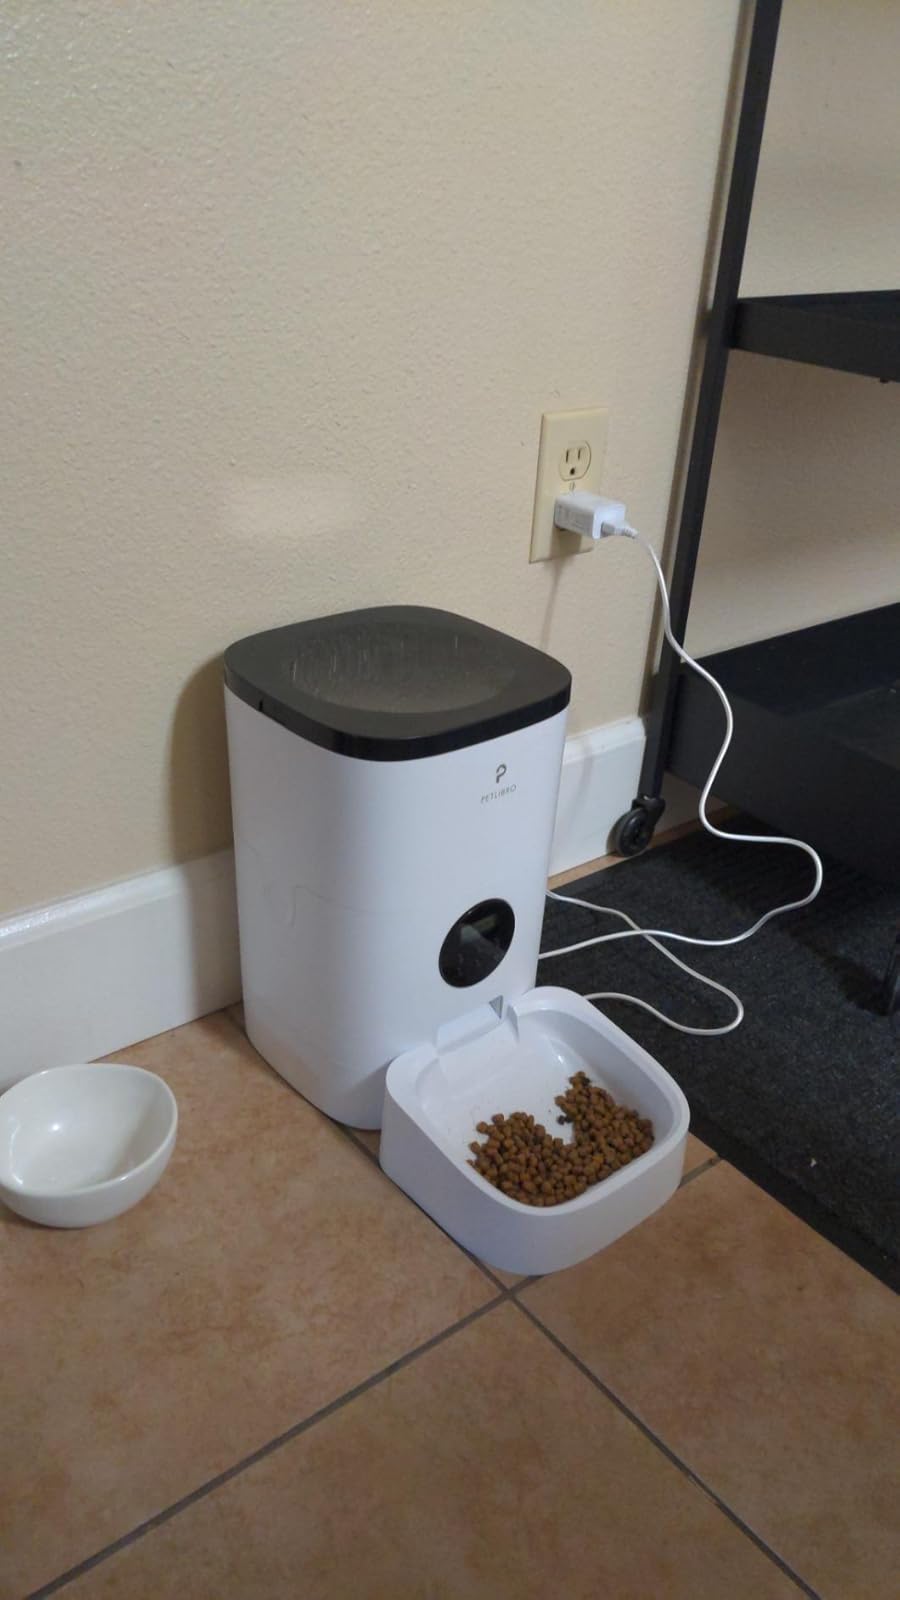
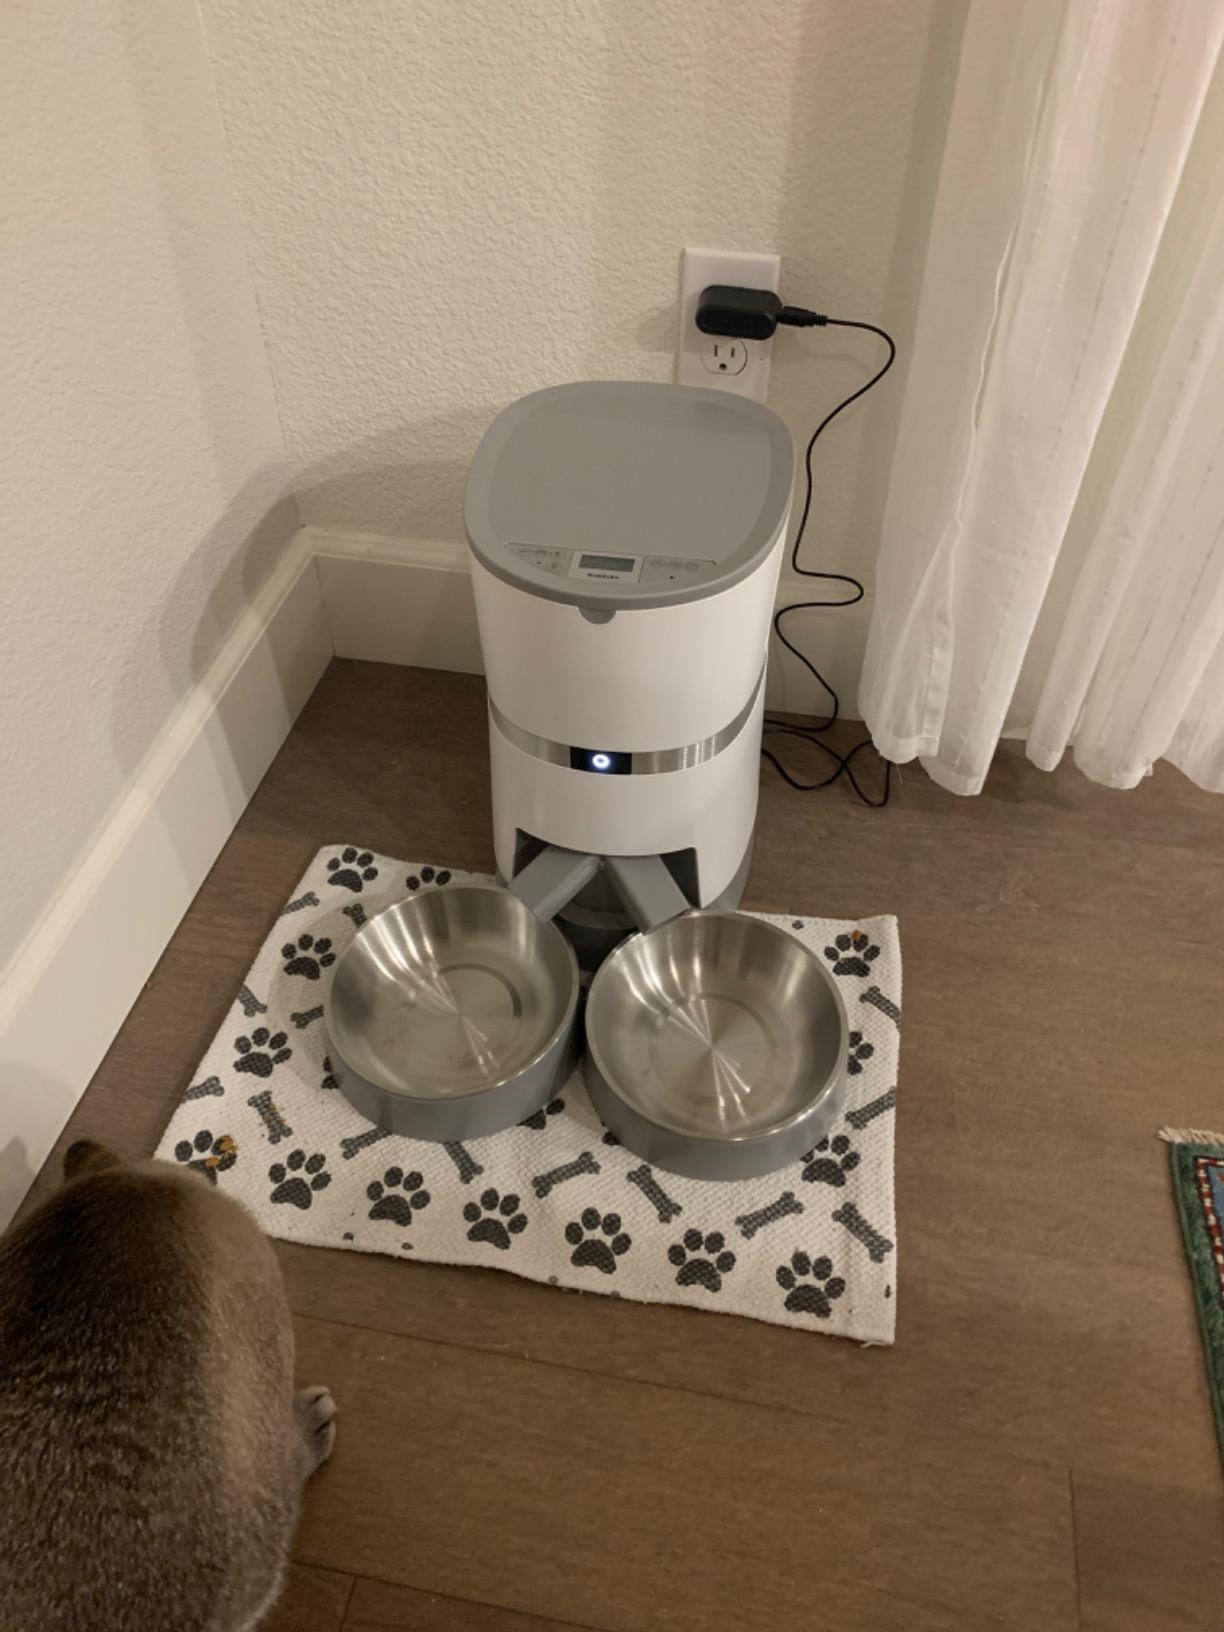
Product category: items_feeder
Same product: no